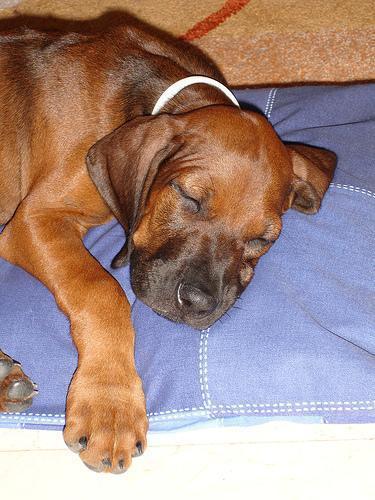
Rhodesian_ridgeback